Worms Hauptbahnhof

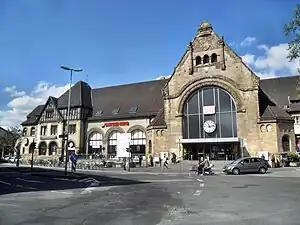
Worms station from the east

Worms Hauptbahnhof is, along with "Worms Pfeddersheim" station, one of two operational passenger stations in the Rhenish Hesse city of Worms, Germany. The station with its pedestrian underpass is also an essential link between the eastern and the western parts of central Worms. Every day it is used by about 15,000 people.